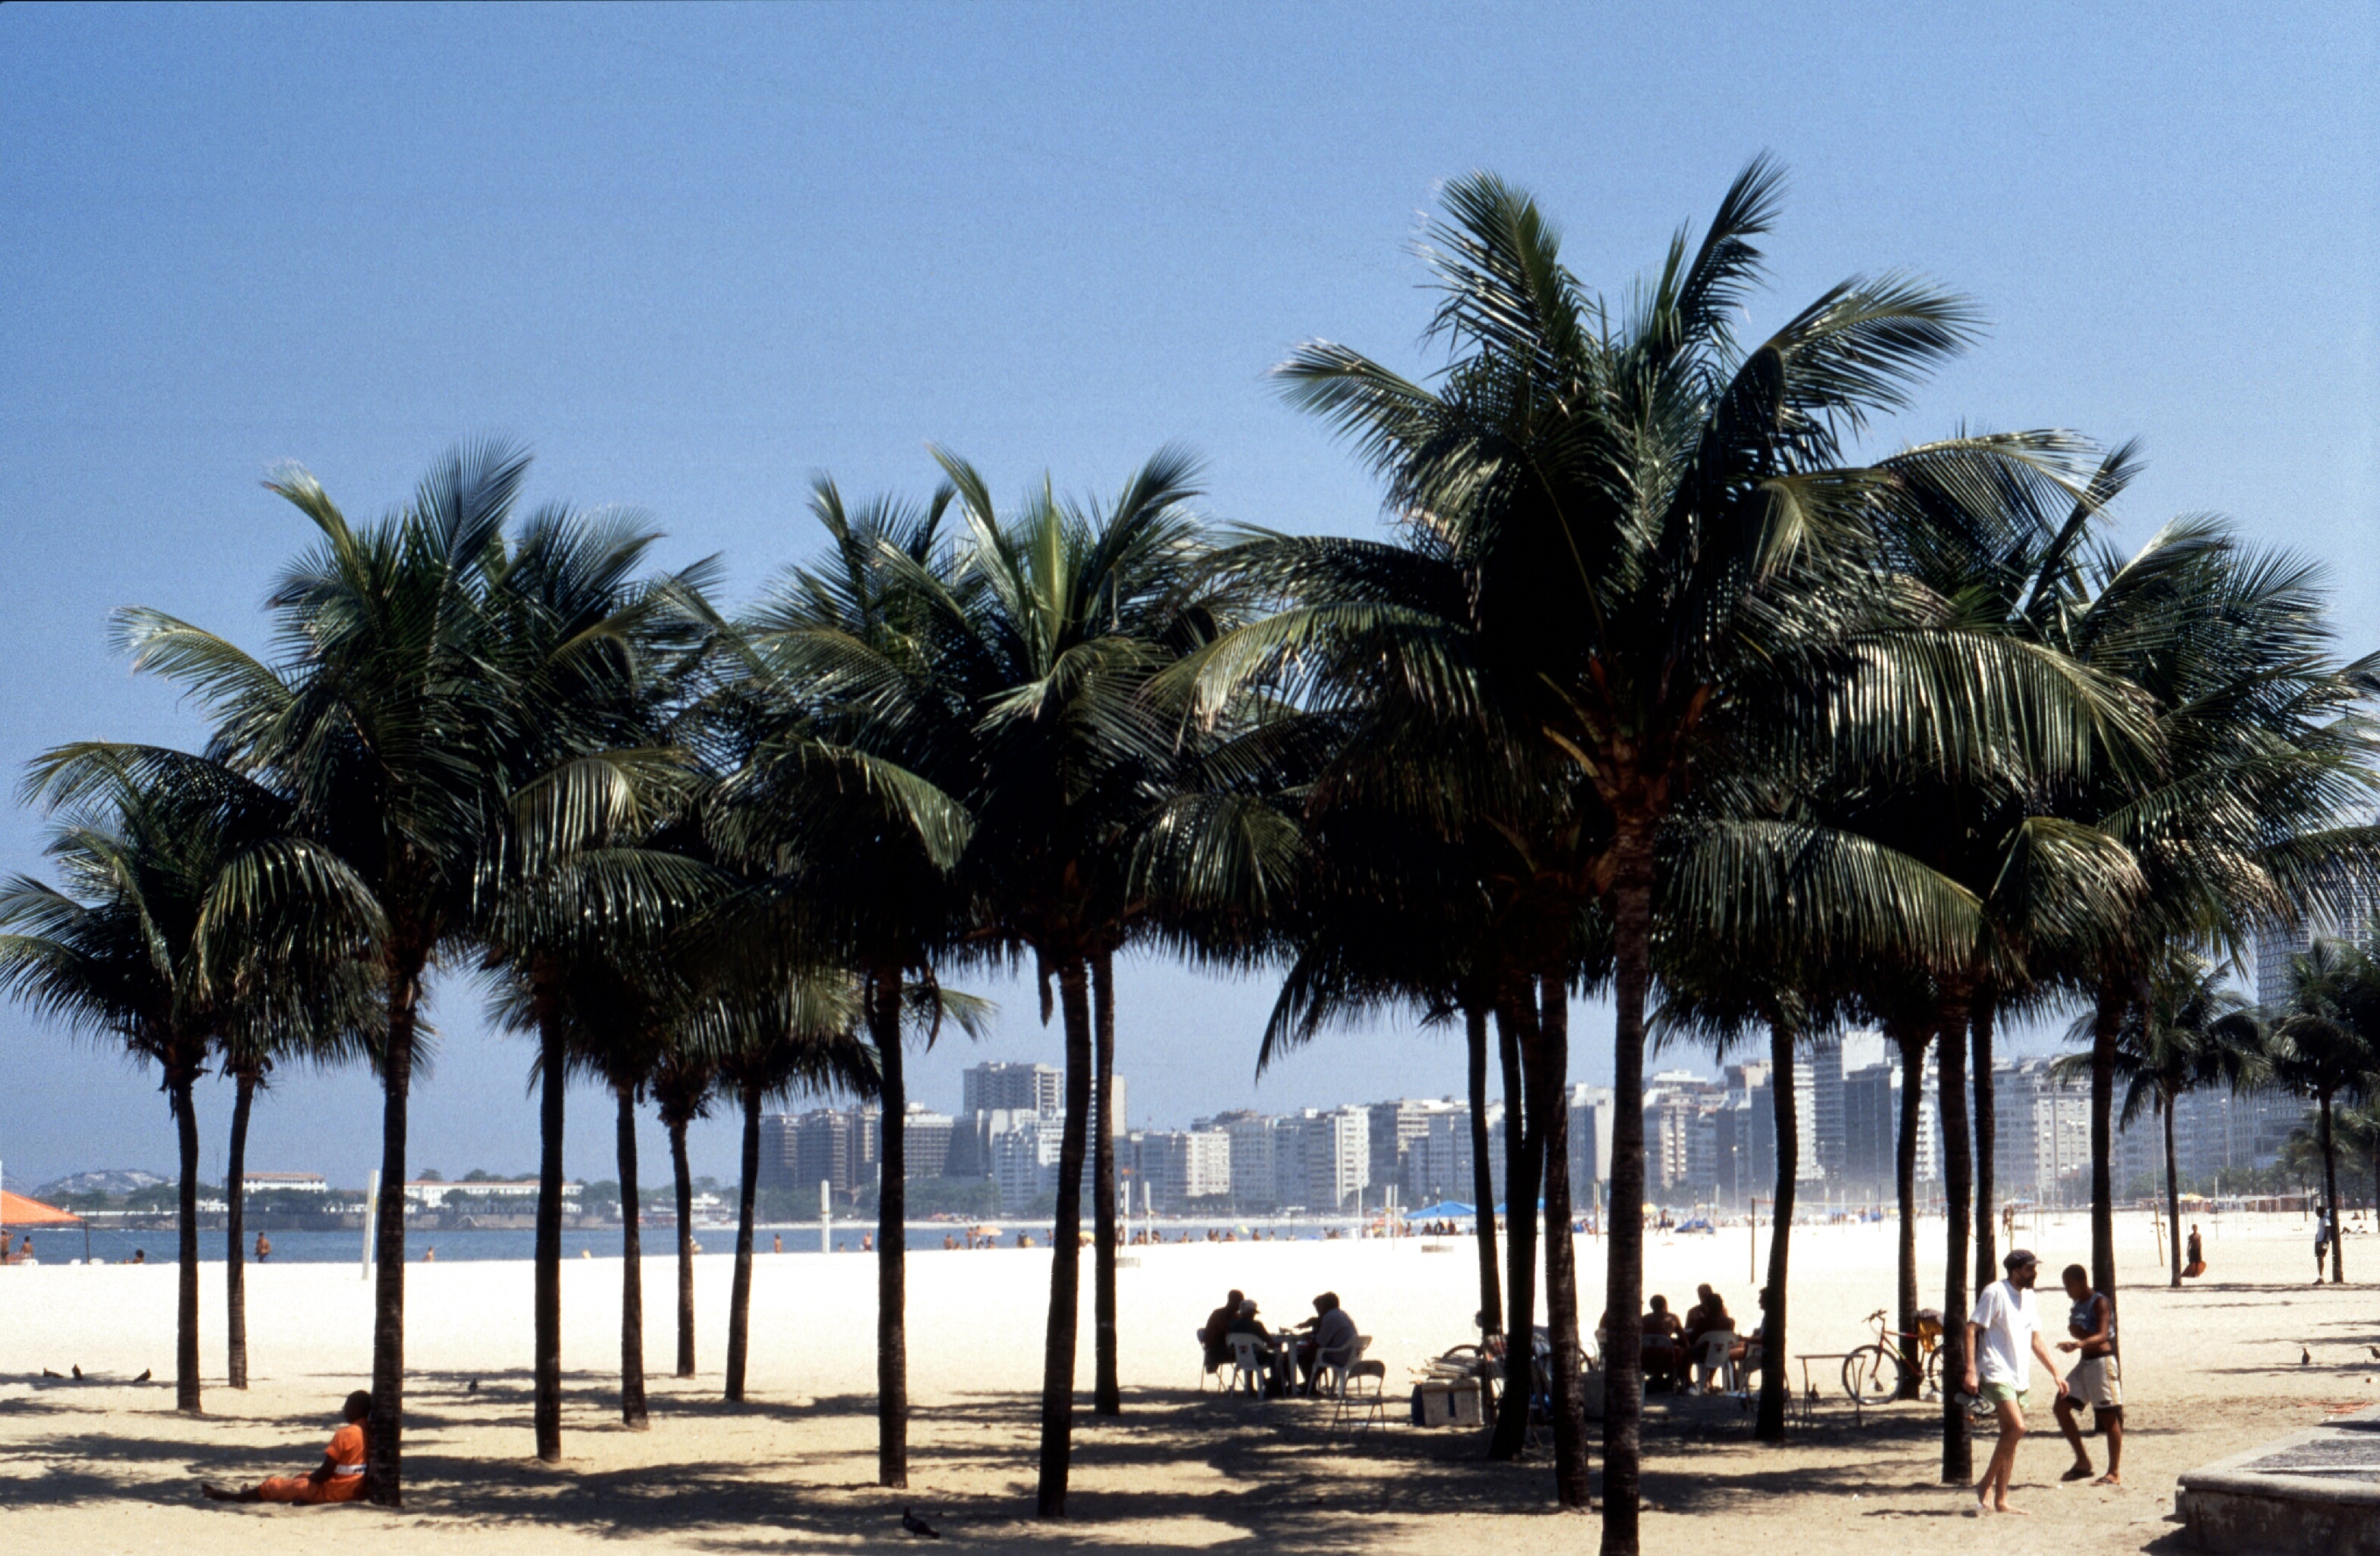
beach, sea, coast, tree, nature, sand, ocean, plant, boardwalk, walkway, vacation, holiday, tourism, body of water, relaxation, resort, mexico, caribbean, exotic, palm trees, tropics, flowering plant, dream holiday, date palm, woody plant, arecales, palm family, borassus flabellifer